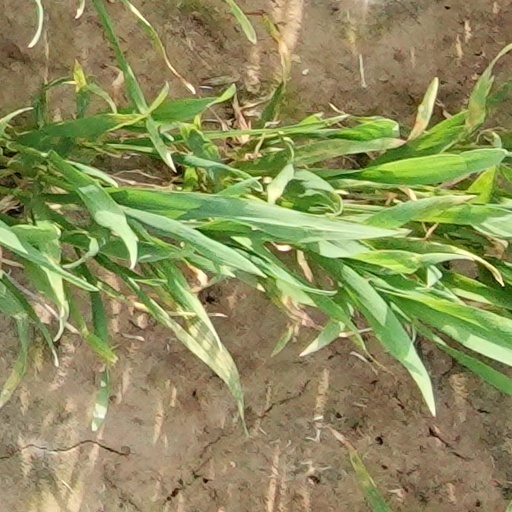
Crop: wheat